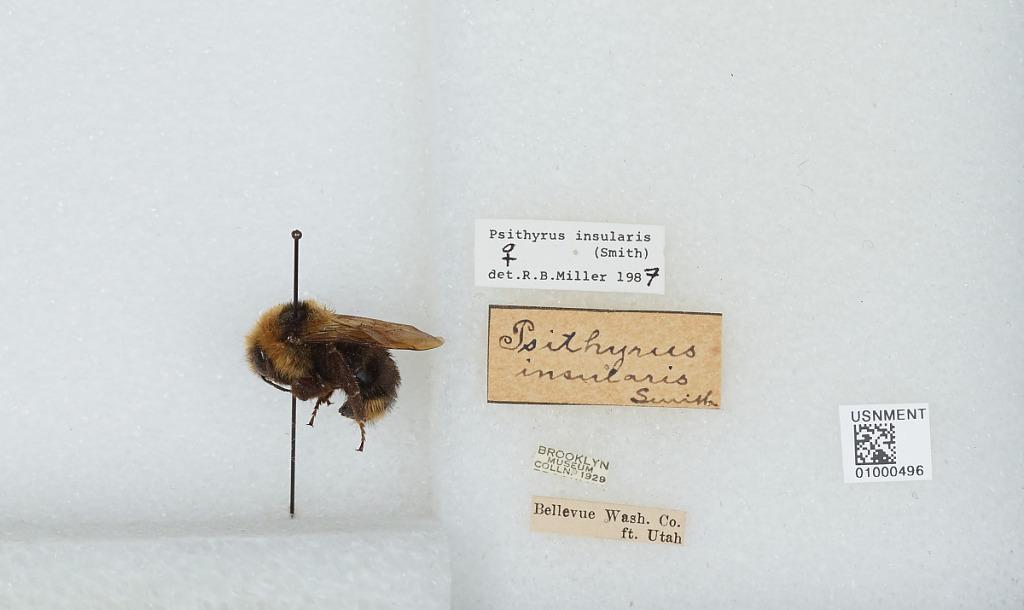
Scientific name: Bombus (Psithyrus) insularis (Smith)
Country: United States
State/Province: Utah
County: Washington
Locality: Bellevue
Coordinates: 37.3408, -113.274
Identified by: Miller, R. B.